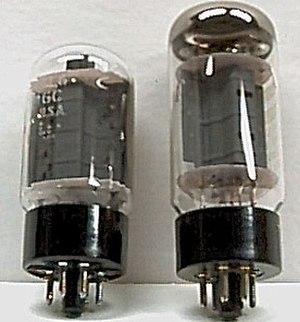
Le tube 6L6 est une tétrode de puissance. Variantes : 6L6G, 6L6GA, 6L6GB, 5881, 5932 ou 6L6GC.